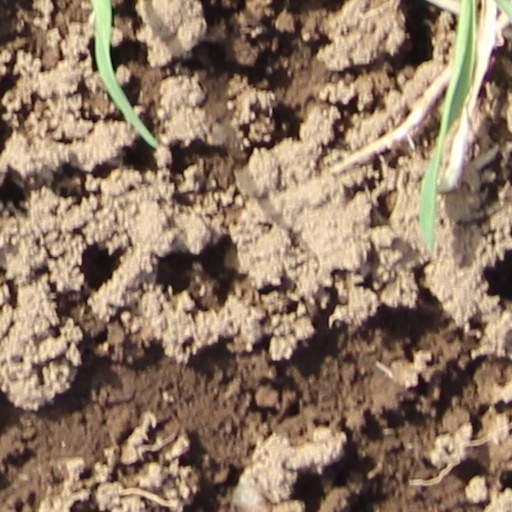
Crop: wheat